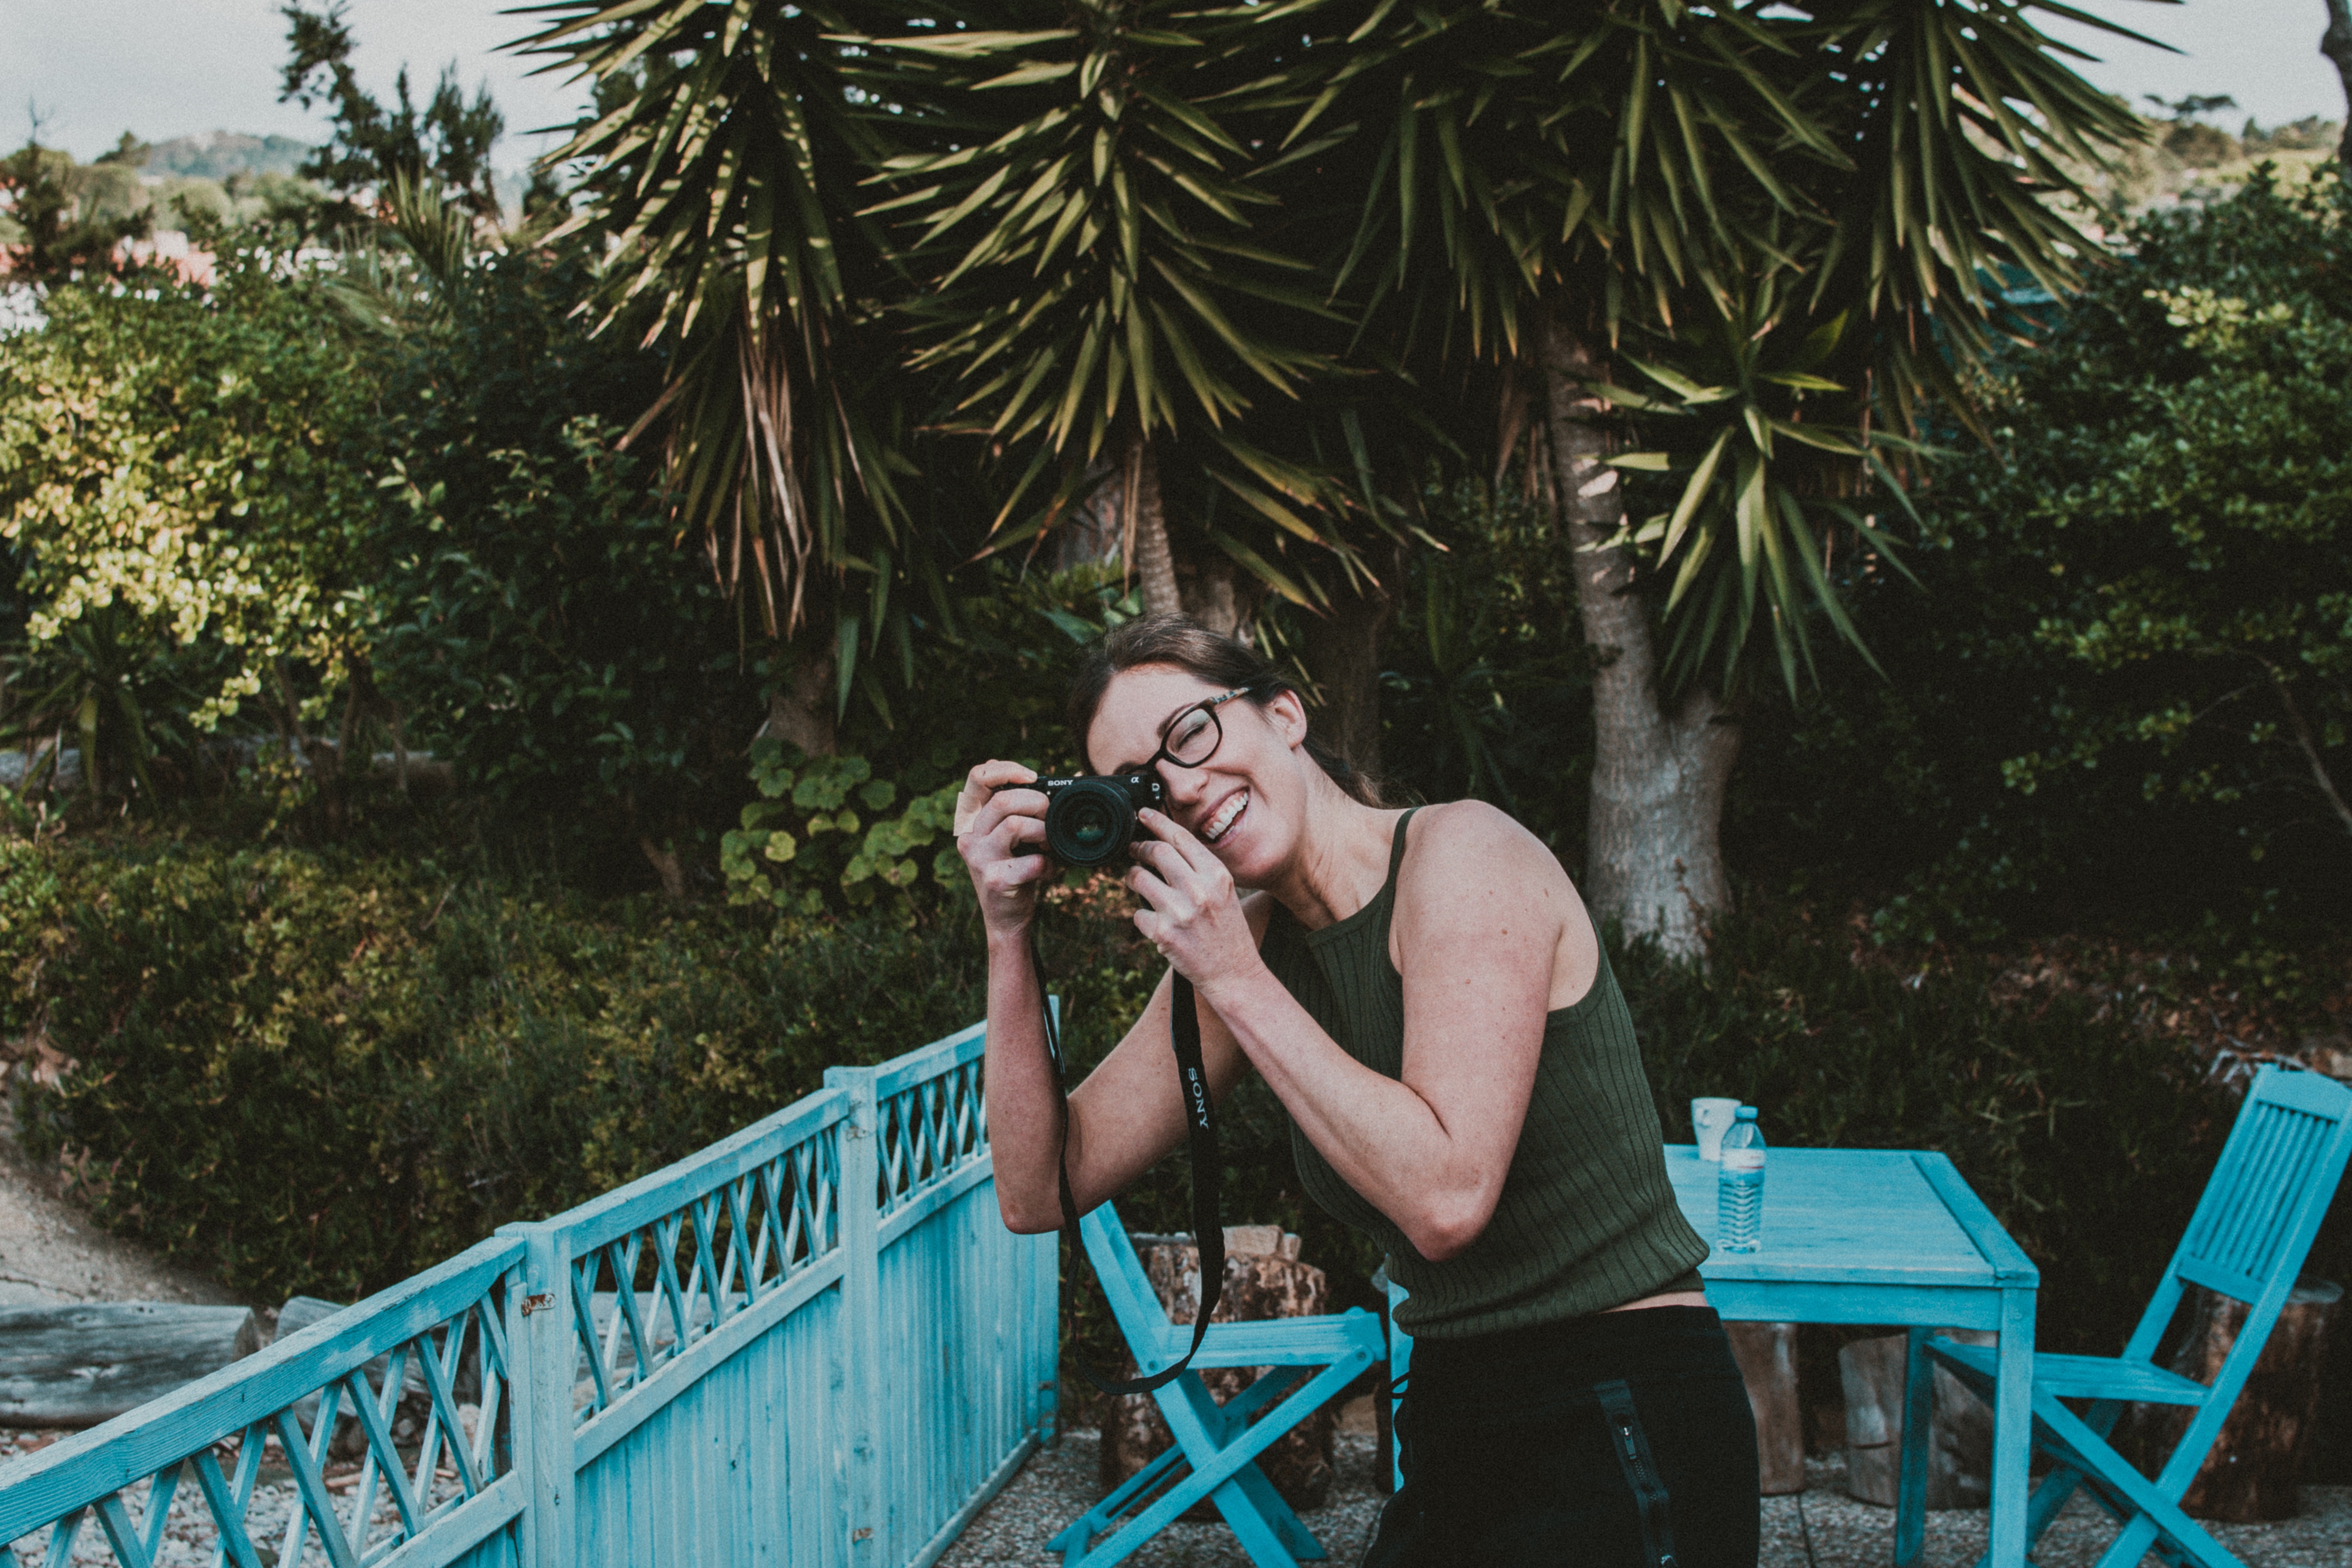
photograph, water, vertebrate, tree, plant, vacation, fun, photography, male, leisure, girl, recreation, tourism, ceremony